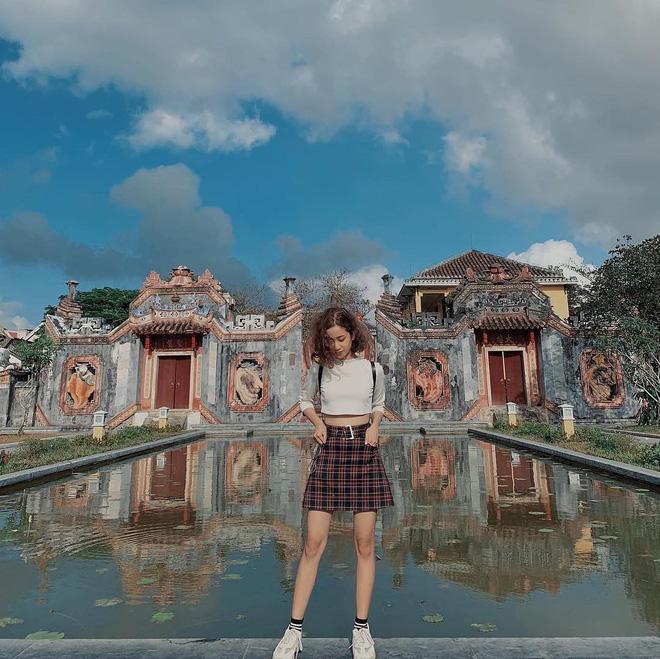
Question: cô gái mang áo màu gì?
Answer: cô gái mang áo màu trắng